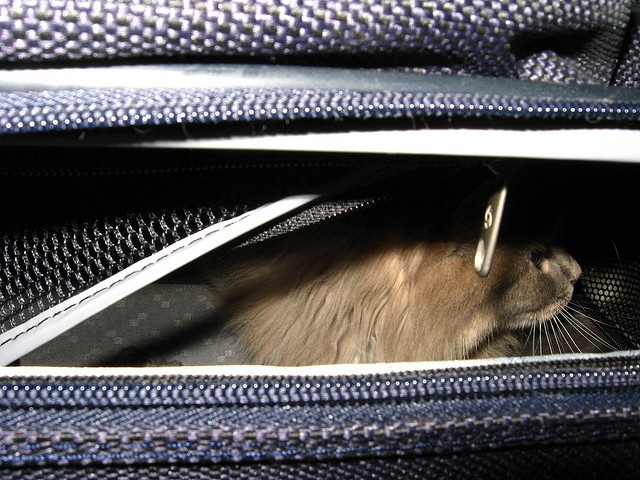
There is a cat inside of someone's purse.
A cat hiding in blue colored luggage with the zipper open.
a close up of a cat laying in an open purse
A small unidentified, furry animal inside a suitcase.
A brown cat inside a blue zippered cloth.